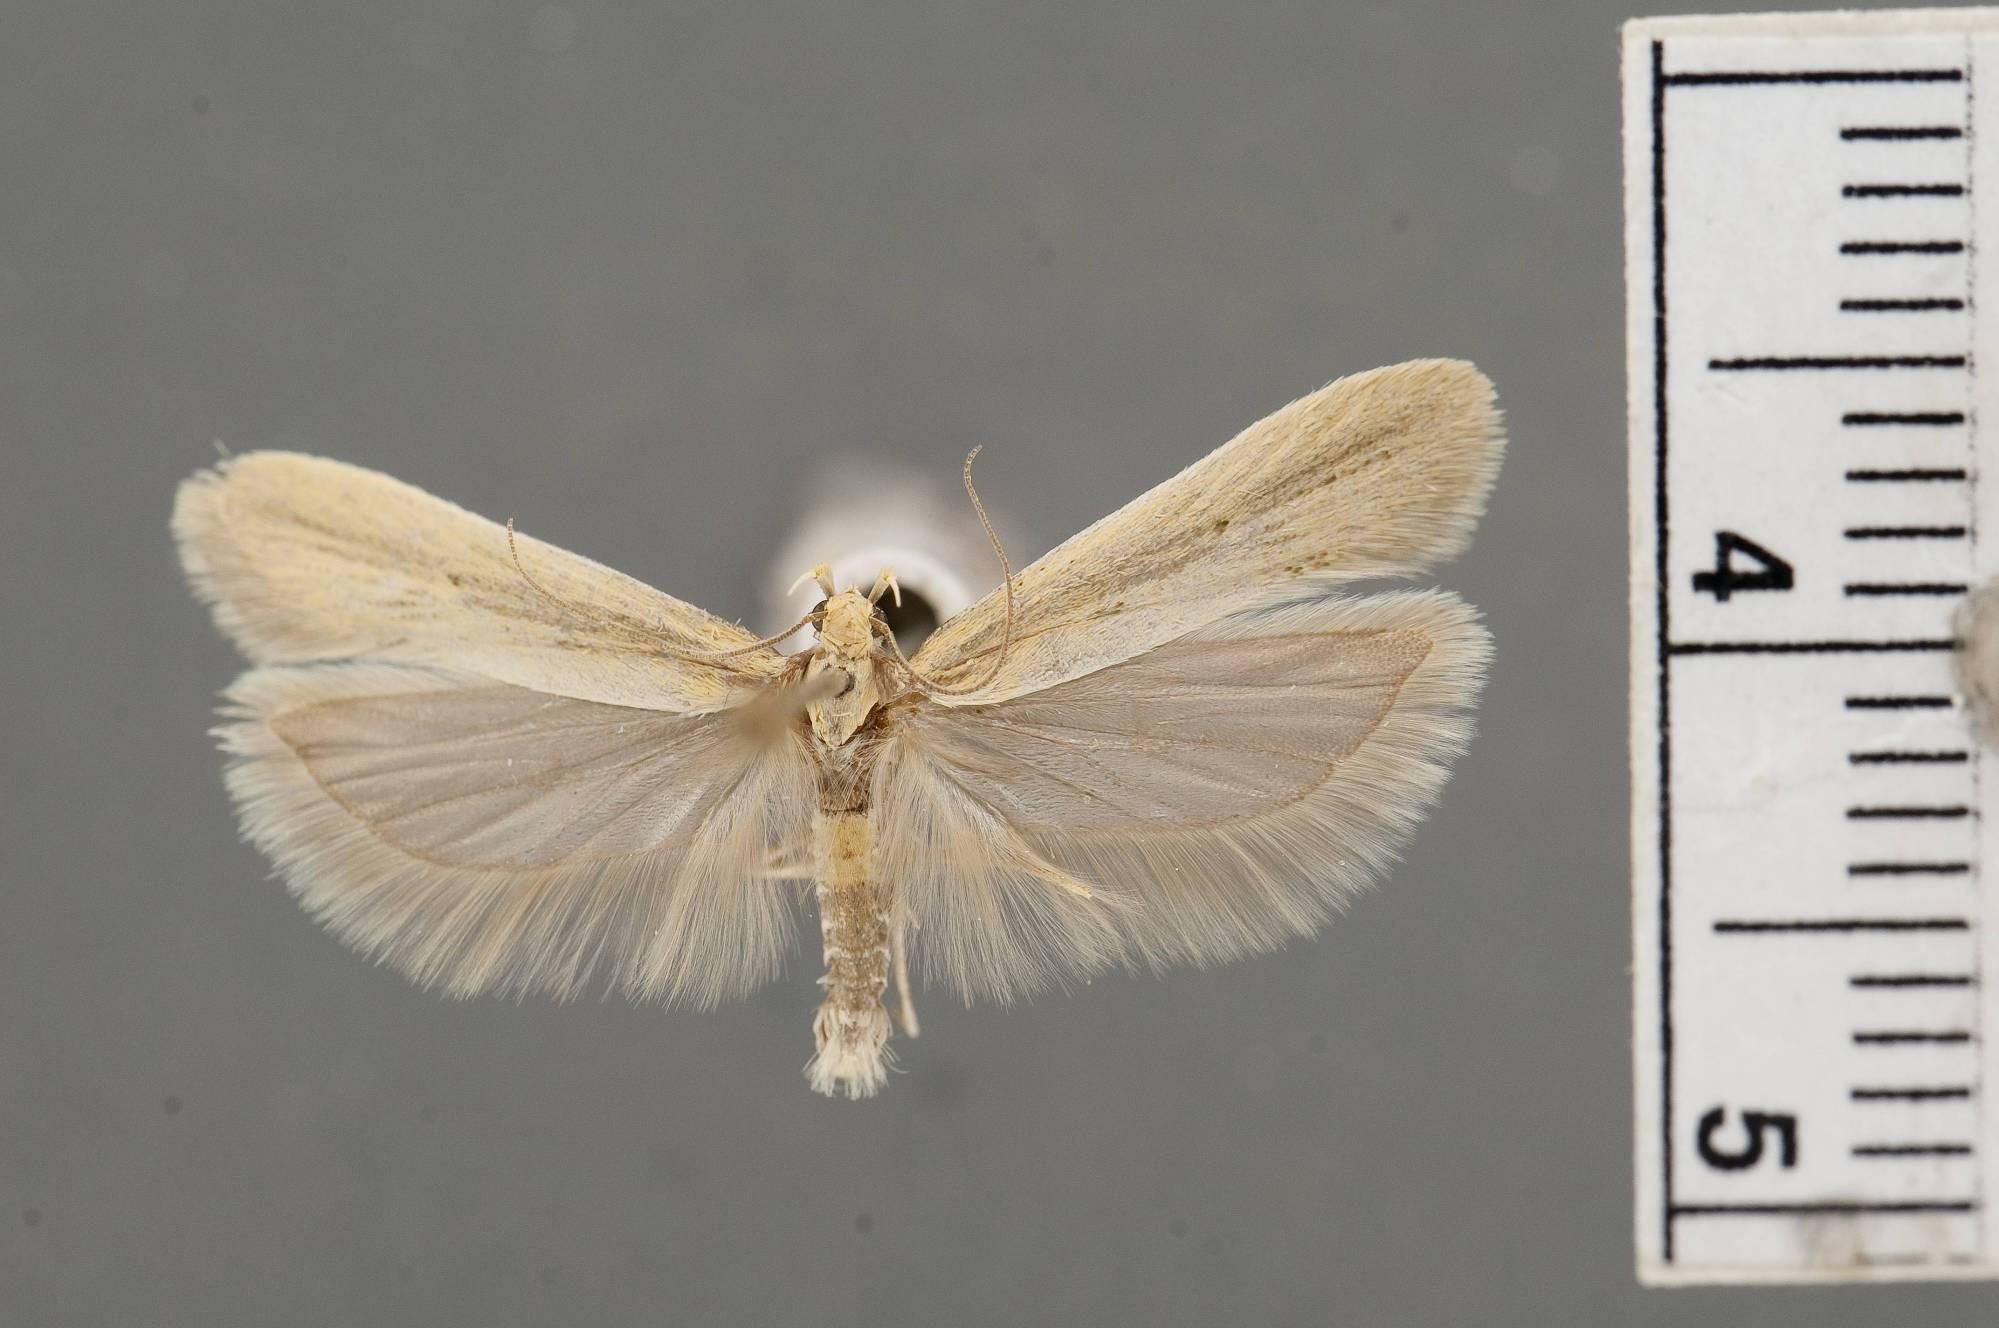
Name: Chionodes rogator
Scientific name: Chionodes rogator Hodges, 1999
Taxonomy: Animalia, Arthropoda, Insecta, Lepidoptera, Glossata, Gelechiidae, Gelechiinae
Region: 2499
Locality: Great Sand Dunes National Monument, Mosca Creek, Alamosa, Colorado, United States
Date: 28 Jun 1982